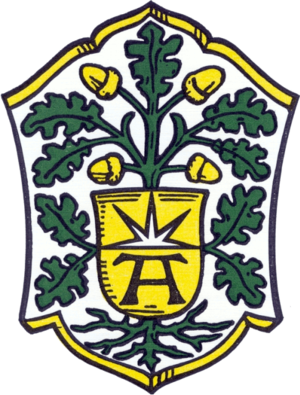
Bad Arolsen
Coat of arms of Bad Arolsen
Bad Arolsen er en lille by i den tyske delstat Hessen, beliggende i landkreisen Waldeck-Frankenberg. I 2004 havde byen 18.297 indbyggere.